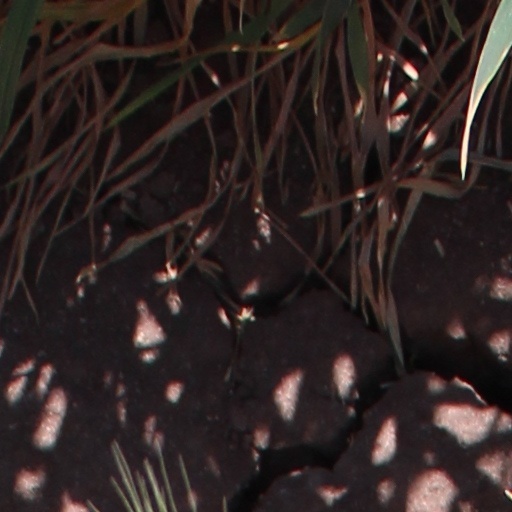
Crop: wheat